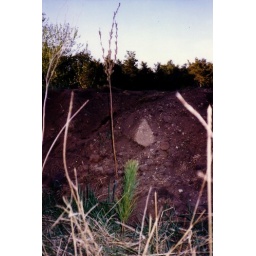
The Boy Scouts of Troop 68 plant trees in a city park in 1987.